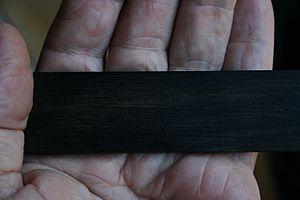
Diospyros crassiflora est une espèce d'arbres de la famille des Ebenaceae et du genre Diospyros que l'on trouve au Nigeria, Cameroun, Guinée équatoriale, Gabon, République du Congo, République démocratique du Congo et en République centrafricaine. L'ébène d'Afrique fournit un bois noire et homogène. Des noms communs sont aussi l’ébène, l’ébène de Benin, mevini, ébano ou evila, ebénier véritable du Gabon ou ebène noir.